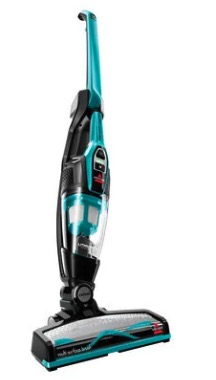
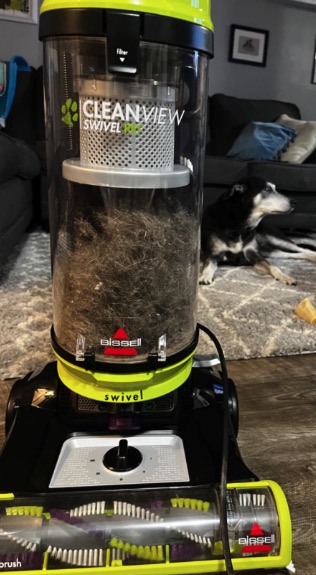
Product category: items_vacuum
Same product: no